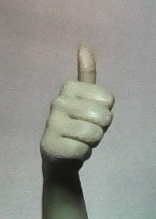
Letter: aleff